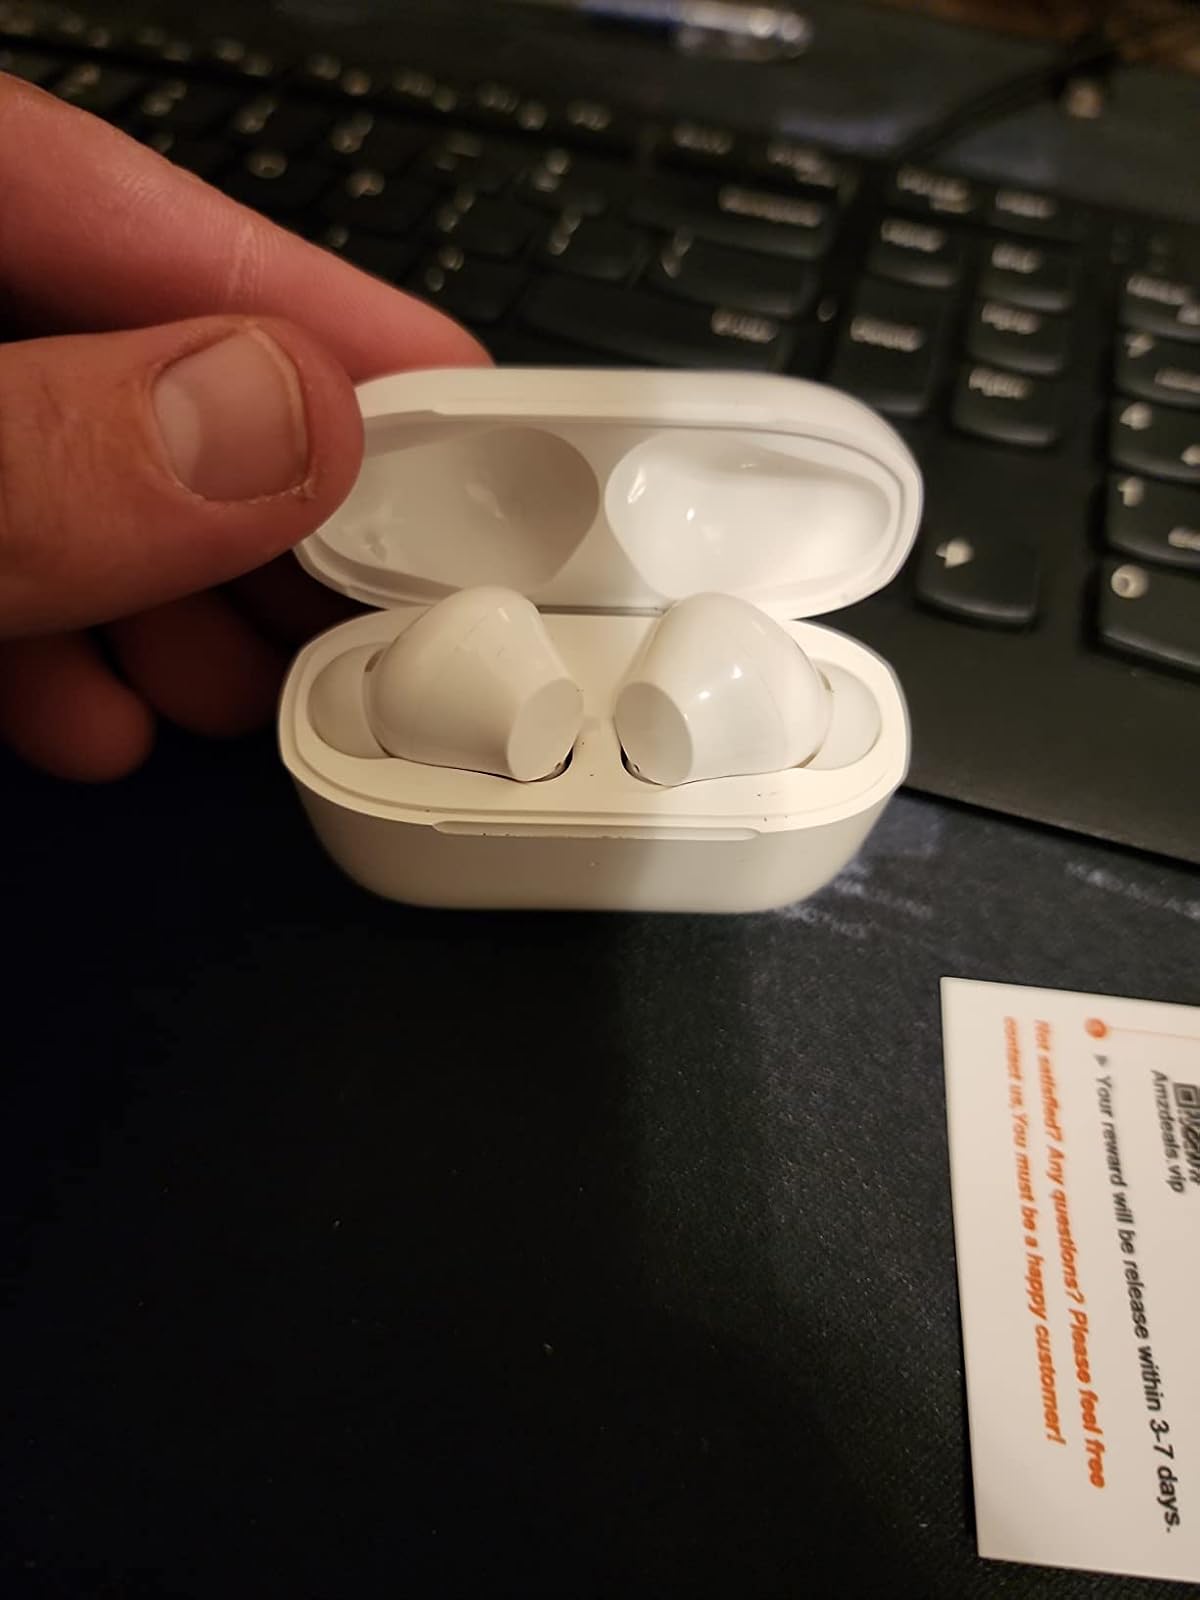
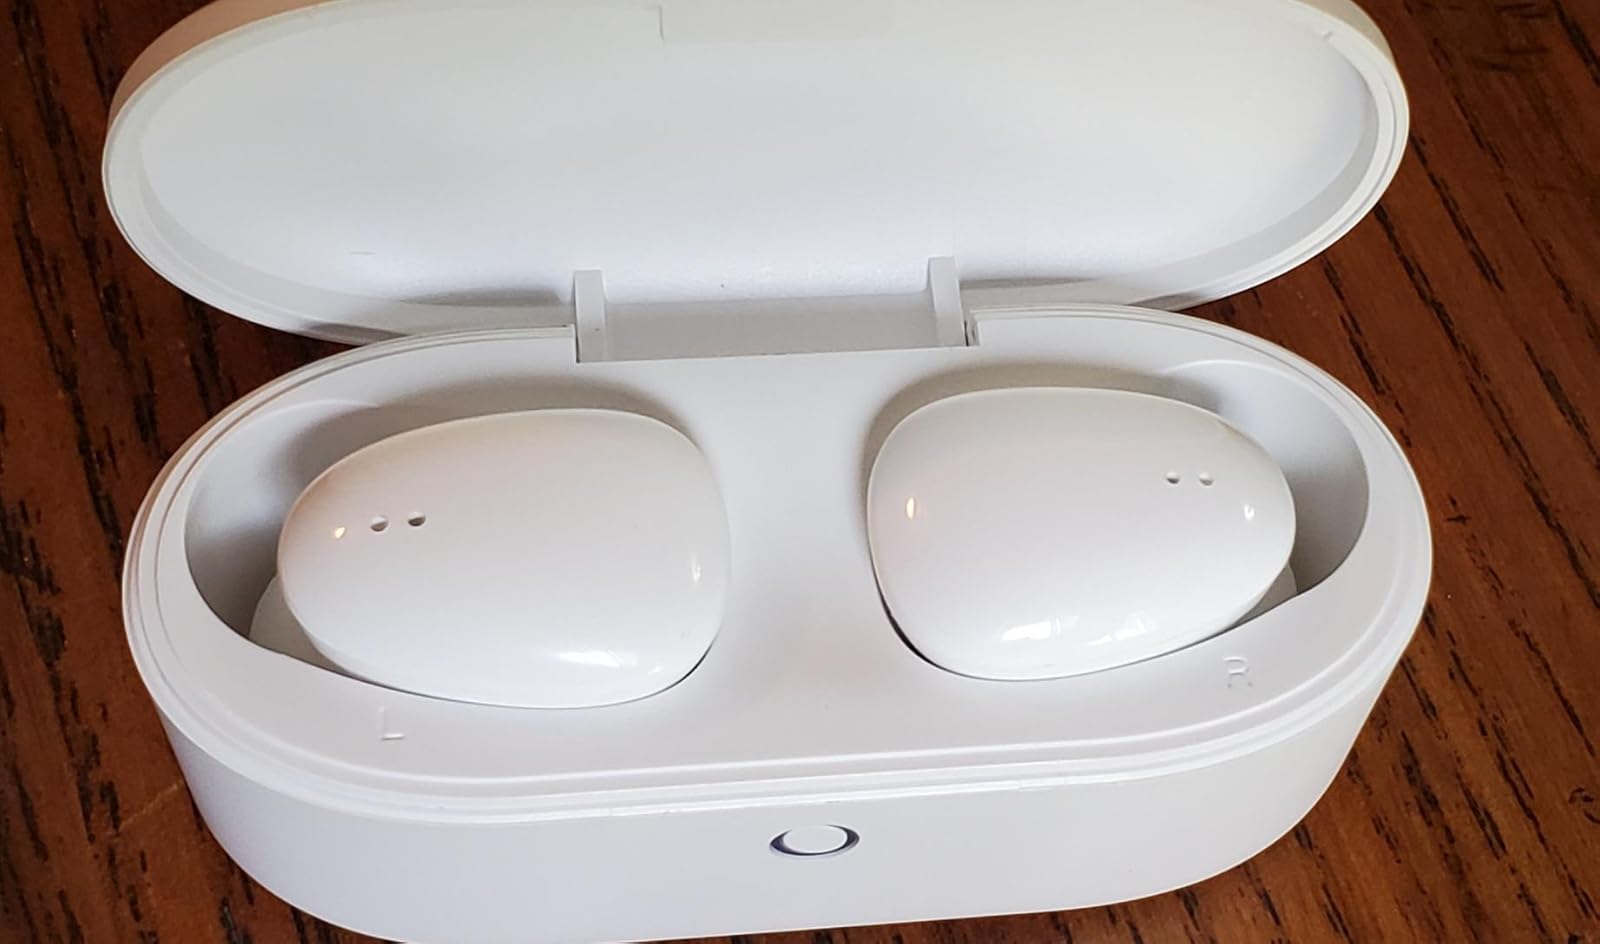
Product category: earbuds
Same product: no